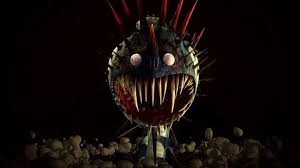
Portrait style: Cartoon Portrait